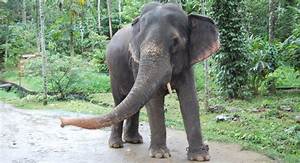
Label: elephant